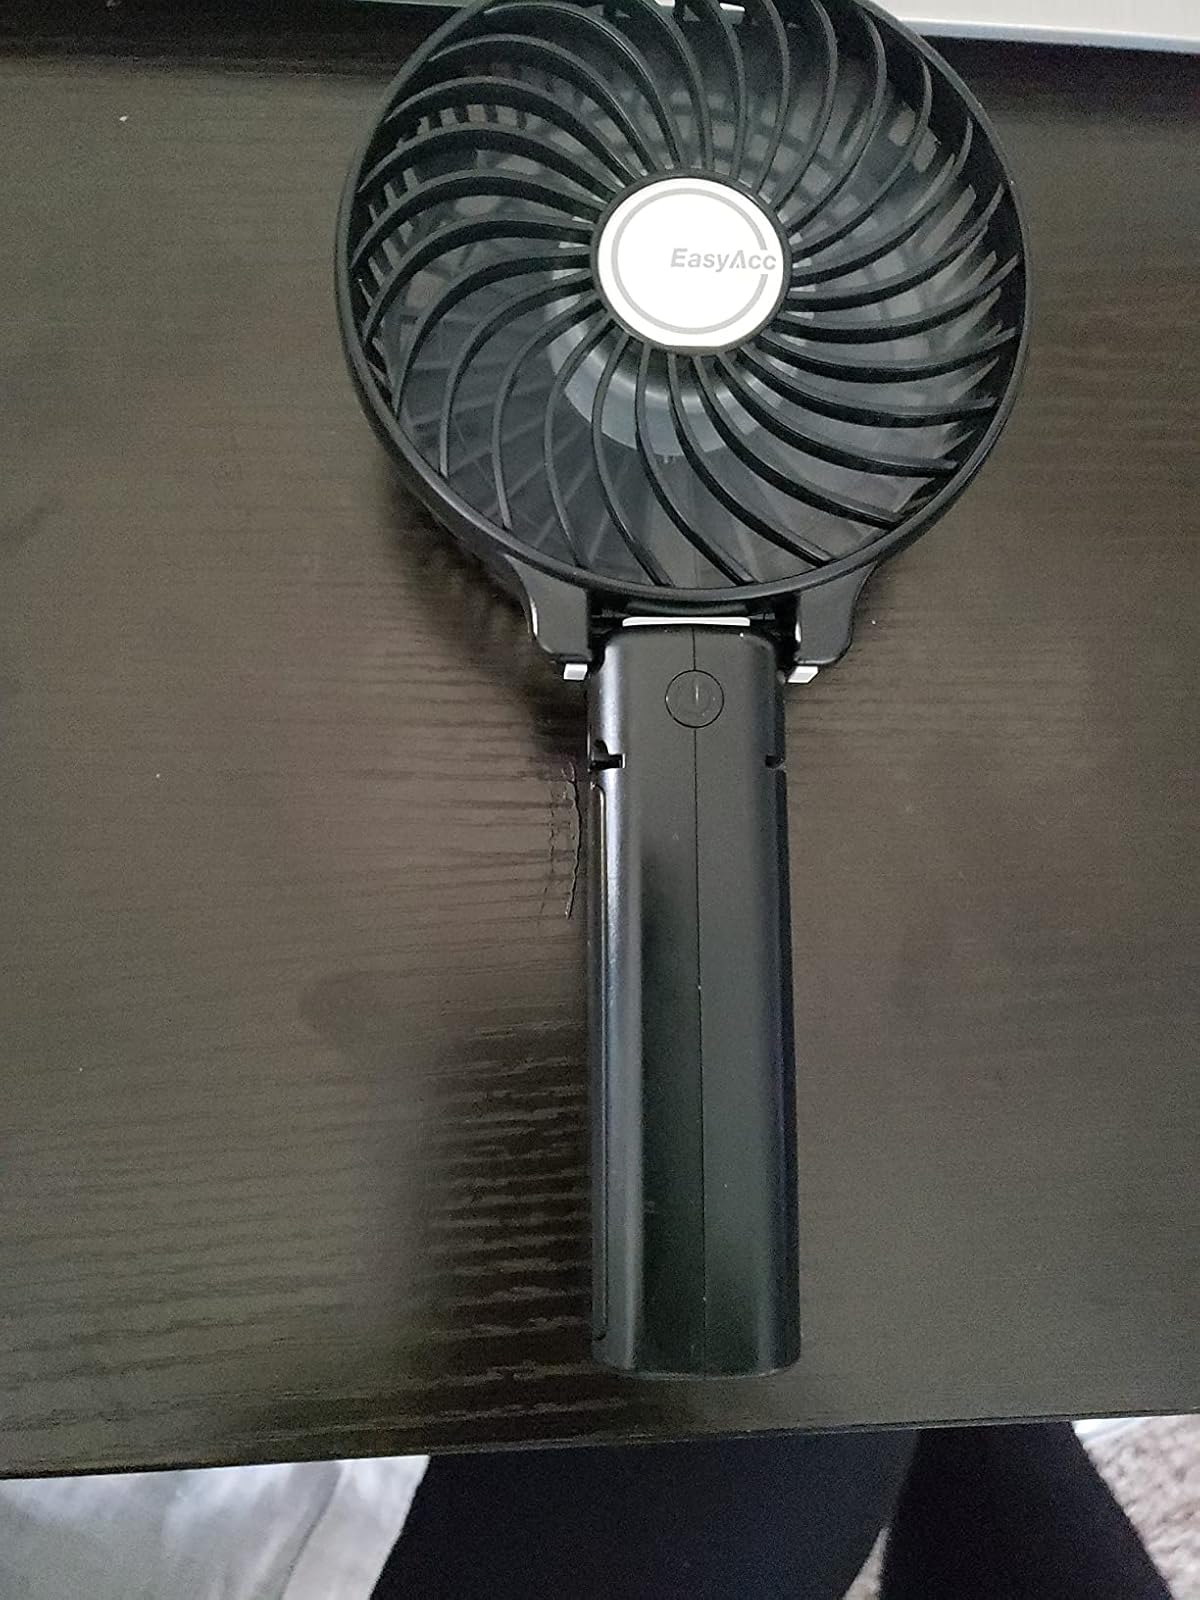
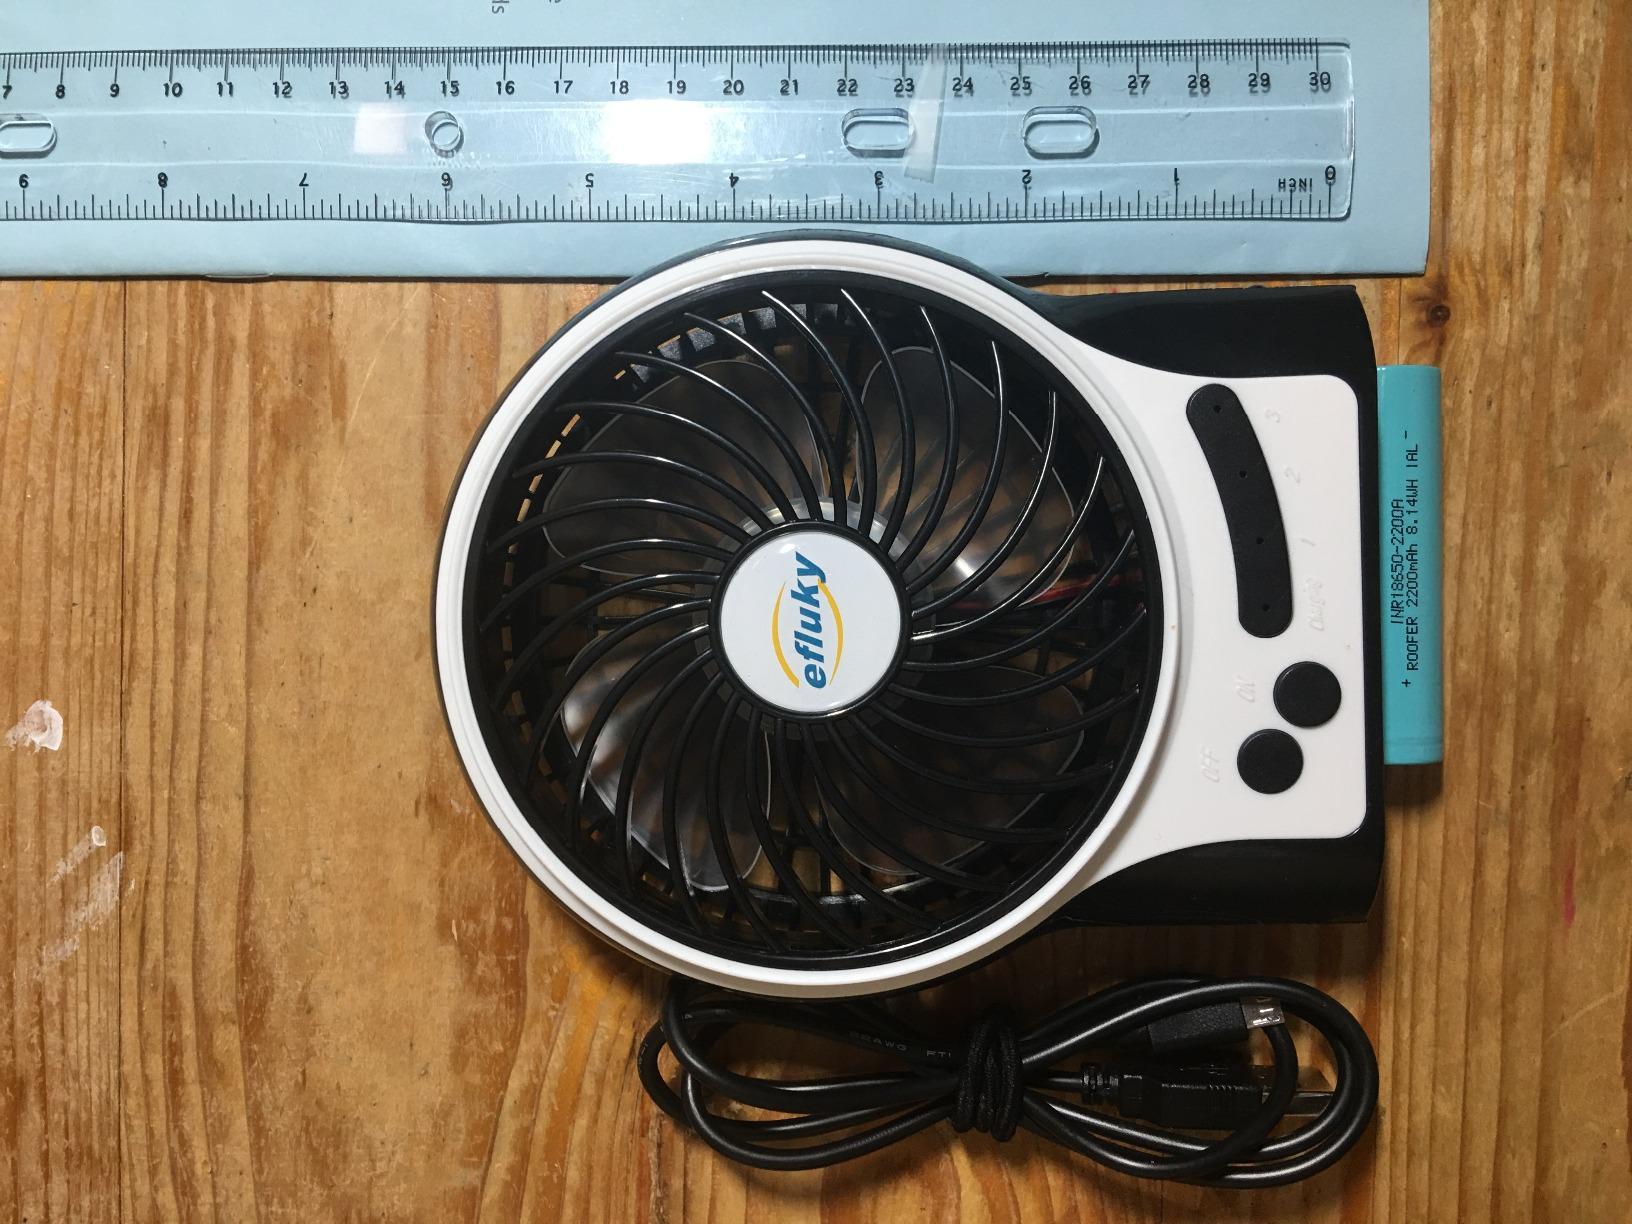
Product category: fan
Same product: no